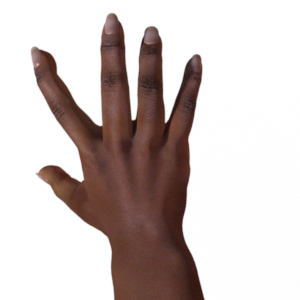
Label: paper